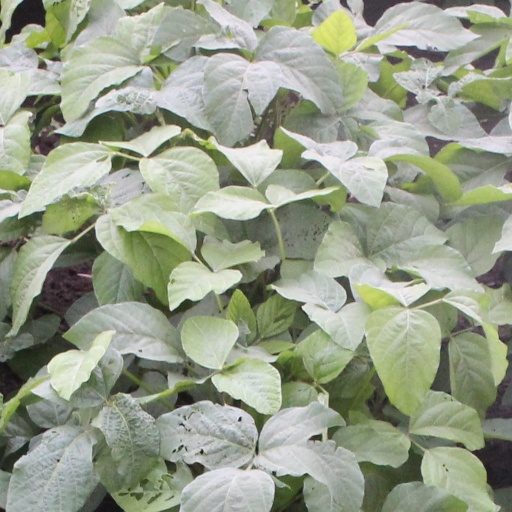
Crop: soybean